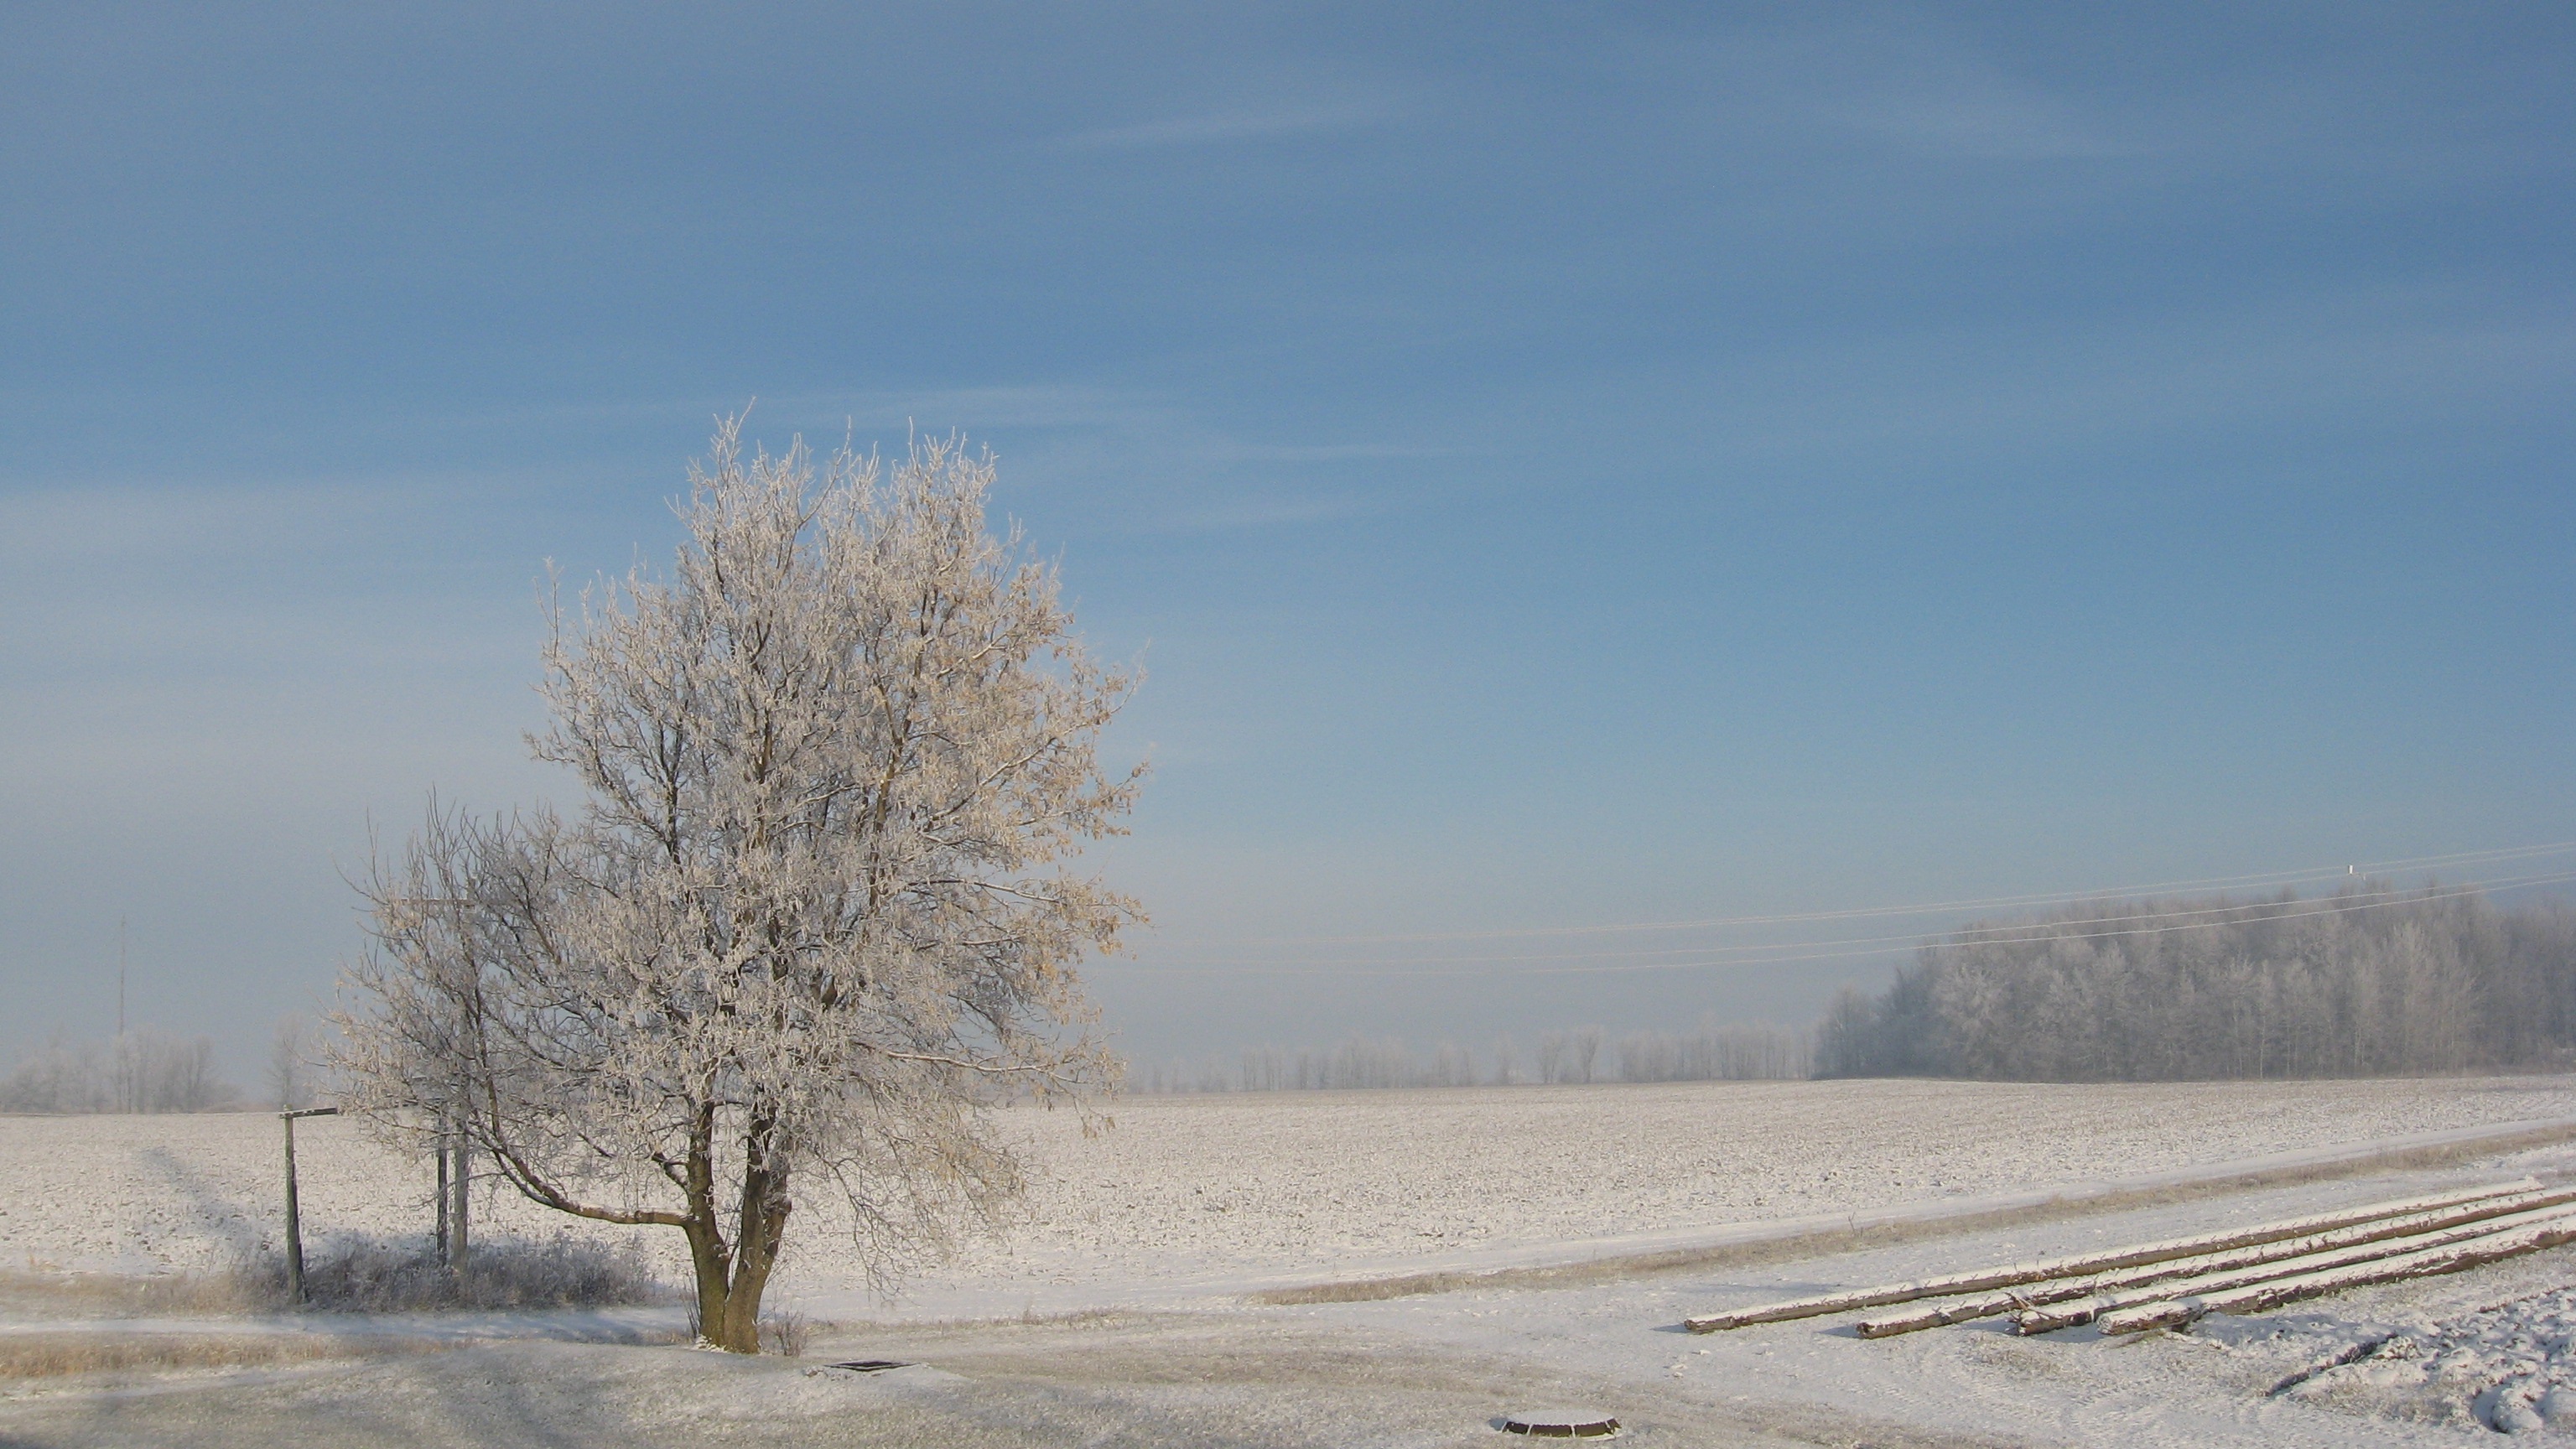
landscape, tree, nature, horizon, branch, snow, winter, cloud, sky, field, prairie, morning, frost, ice, plain, quebec, freezing, steppe, grass family, ecoregion